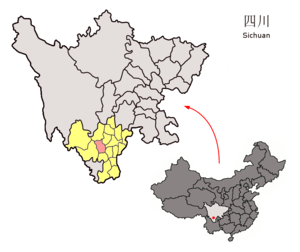
Xichang
Xichang i Liangshan i Sichuan
Xichang er et bydistrikt i det autonome præfektur Liangshan i provinsen Sichuan i Folkerepublikken Kina.